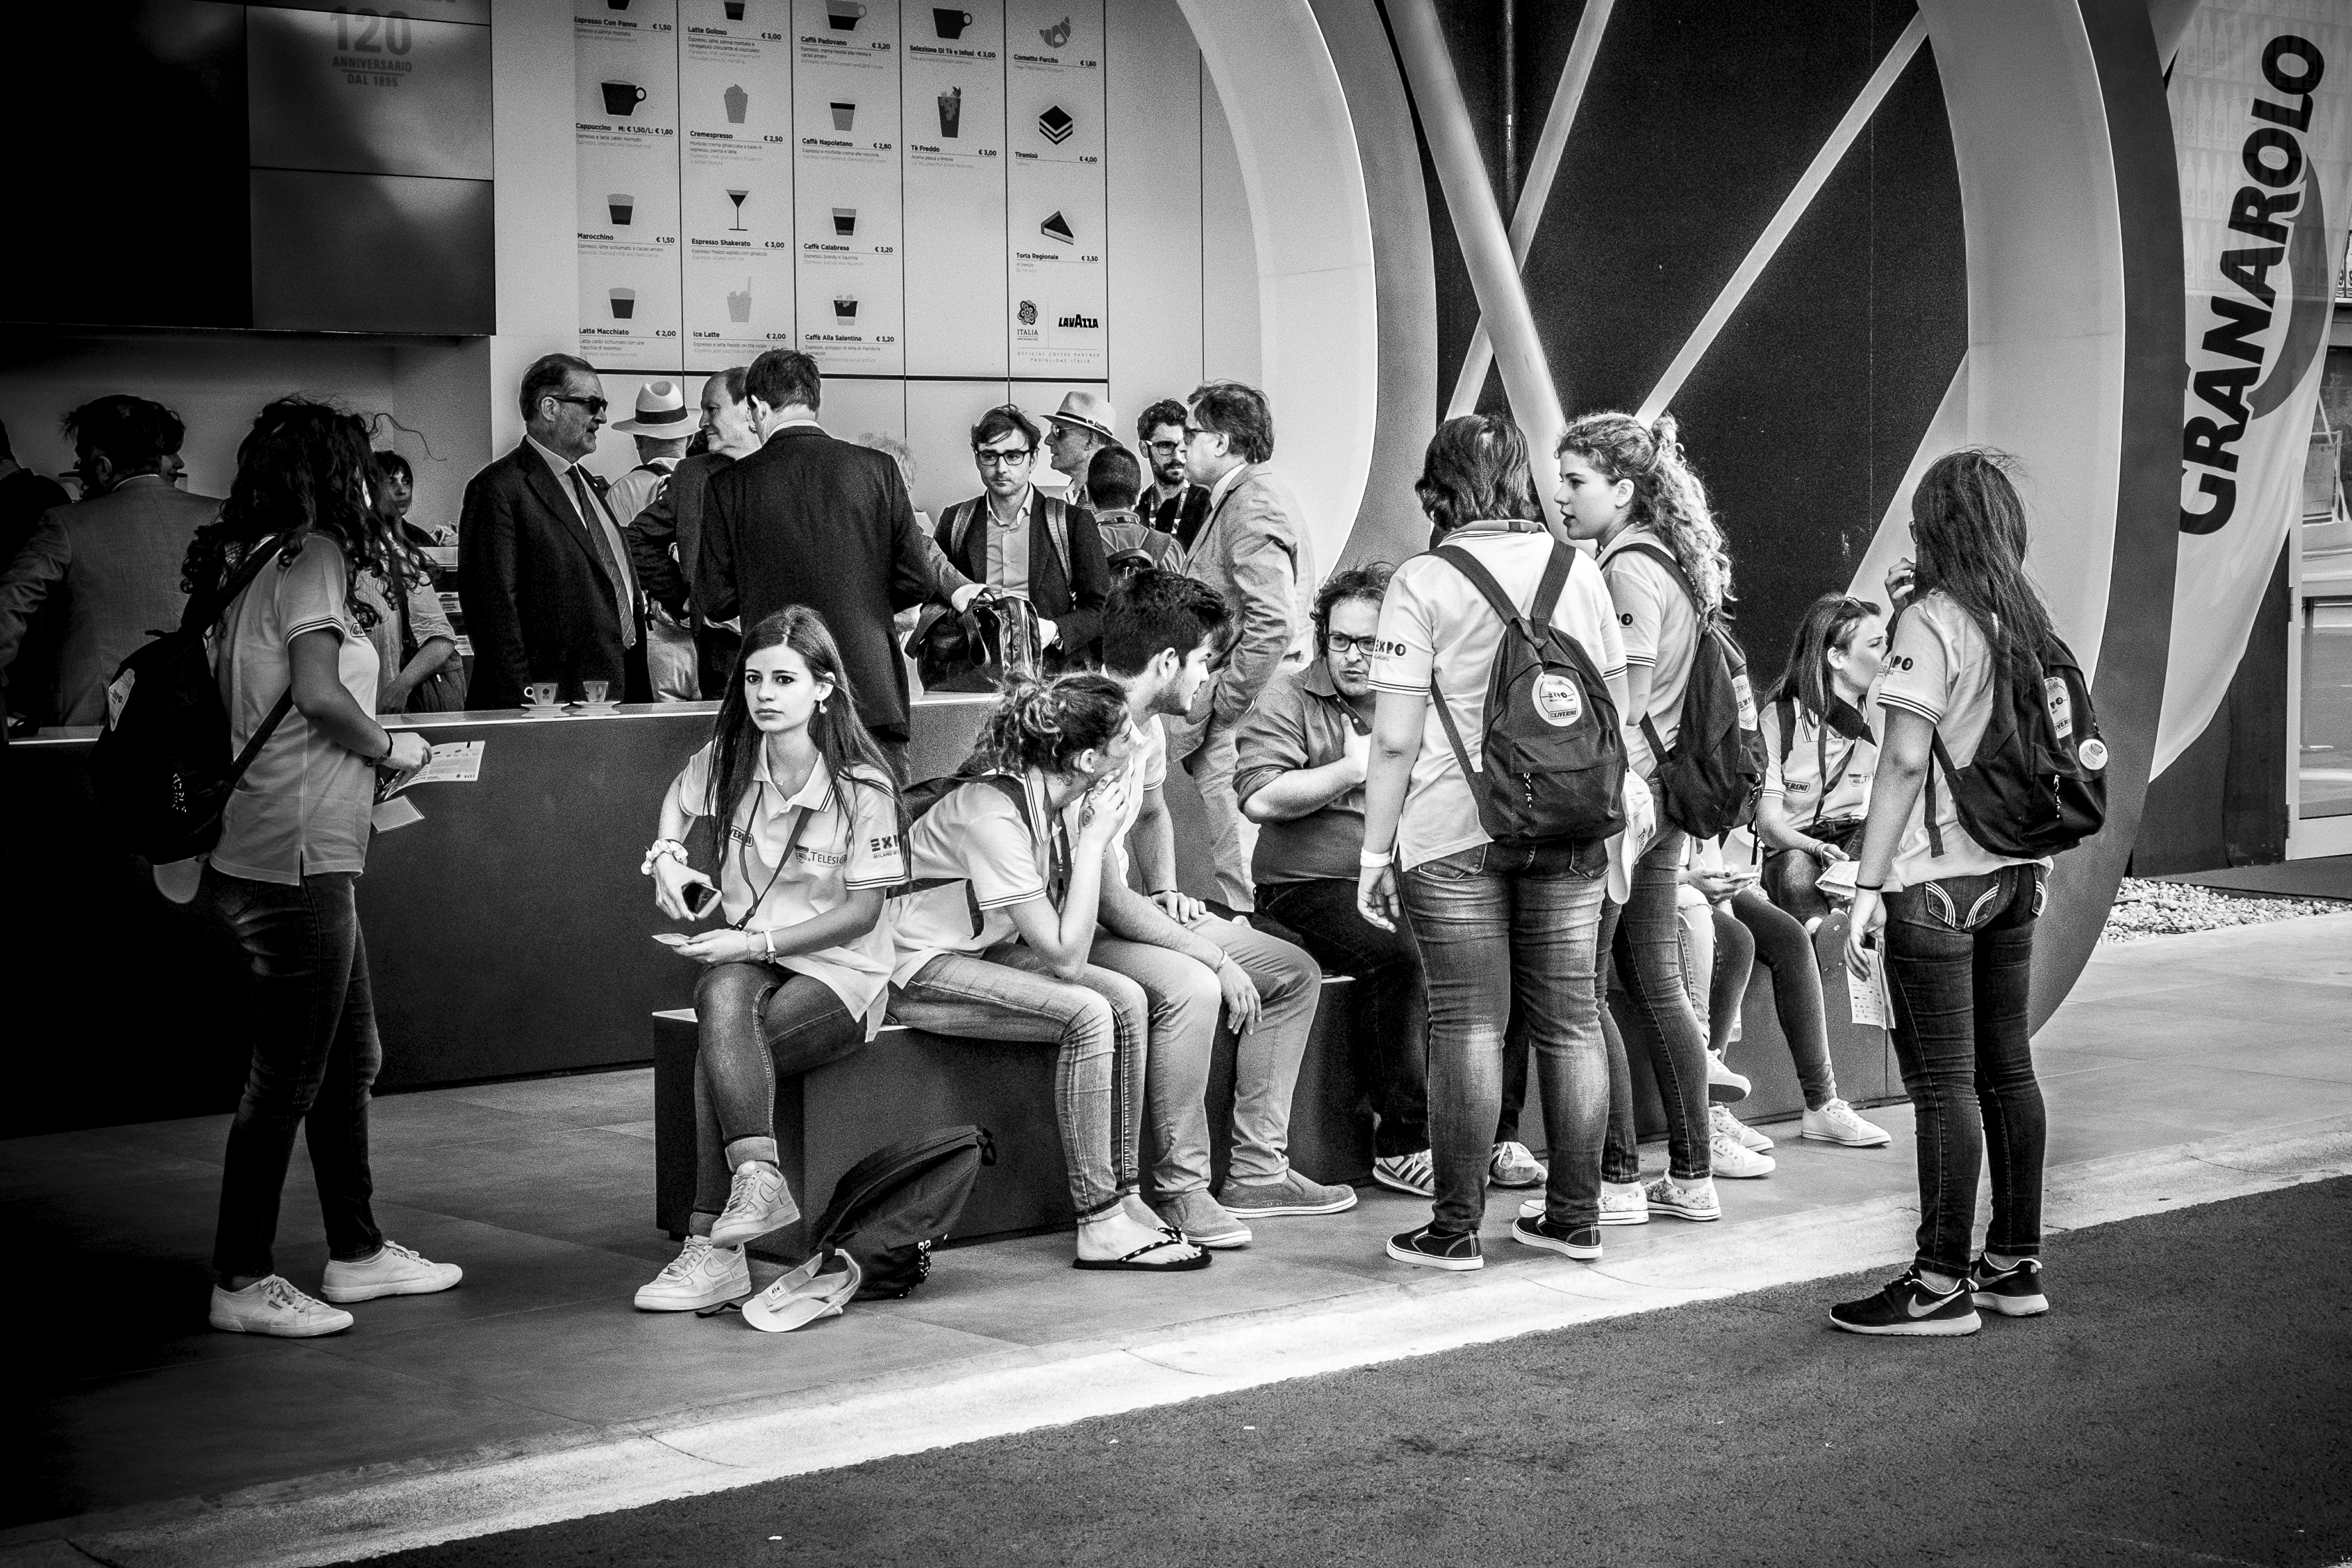
black and white, road, white, street, photography, urban, crowd, travel, fujifilm, italy, fashion, black, monochrome, bw, 2015, blackandwhite, blackwhite, infrastructure, ngc, photograph, it, fuji, milan, fujixt1, fujix, noireblanc, milano, lombardia, italymilano, expo2015, italymilanoexpo, monochrome photography, social group